RAF Charmy Down

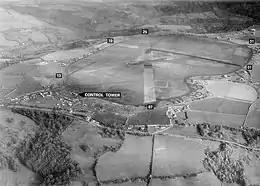
RAF Charmy Down in 1943

The first occupant of Charmy Down was No. 87 Squadron RAF, with night-fighting Hawker Hurricanes. In the summer of 1941 Boulton Paul Defiants appeared, and Westland Whirlwinds and Turbinlite Havocs of 125 and 263 squadrons respectively were to be seen the following year. 137 Squadron replaced No 263 Squadron in September 1941. In November 1941, 417 Squadron of the Royal Canadian Air Force was formed here.